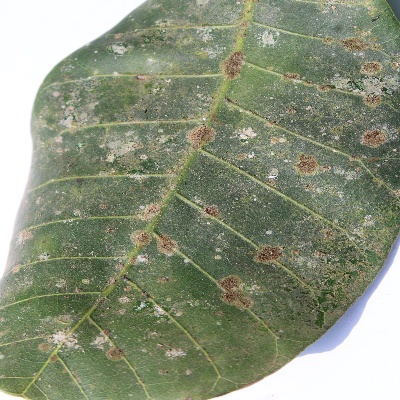
Crop: Cashew
Condition: red rust